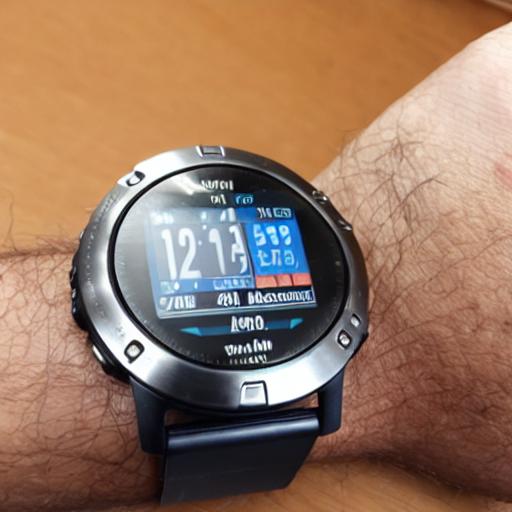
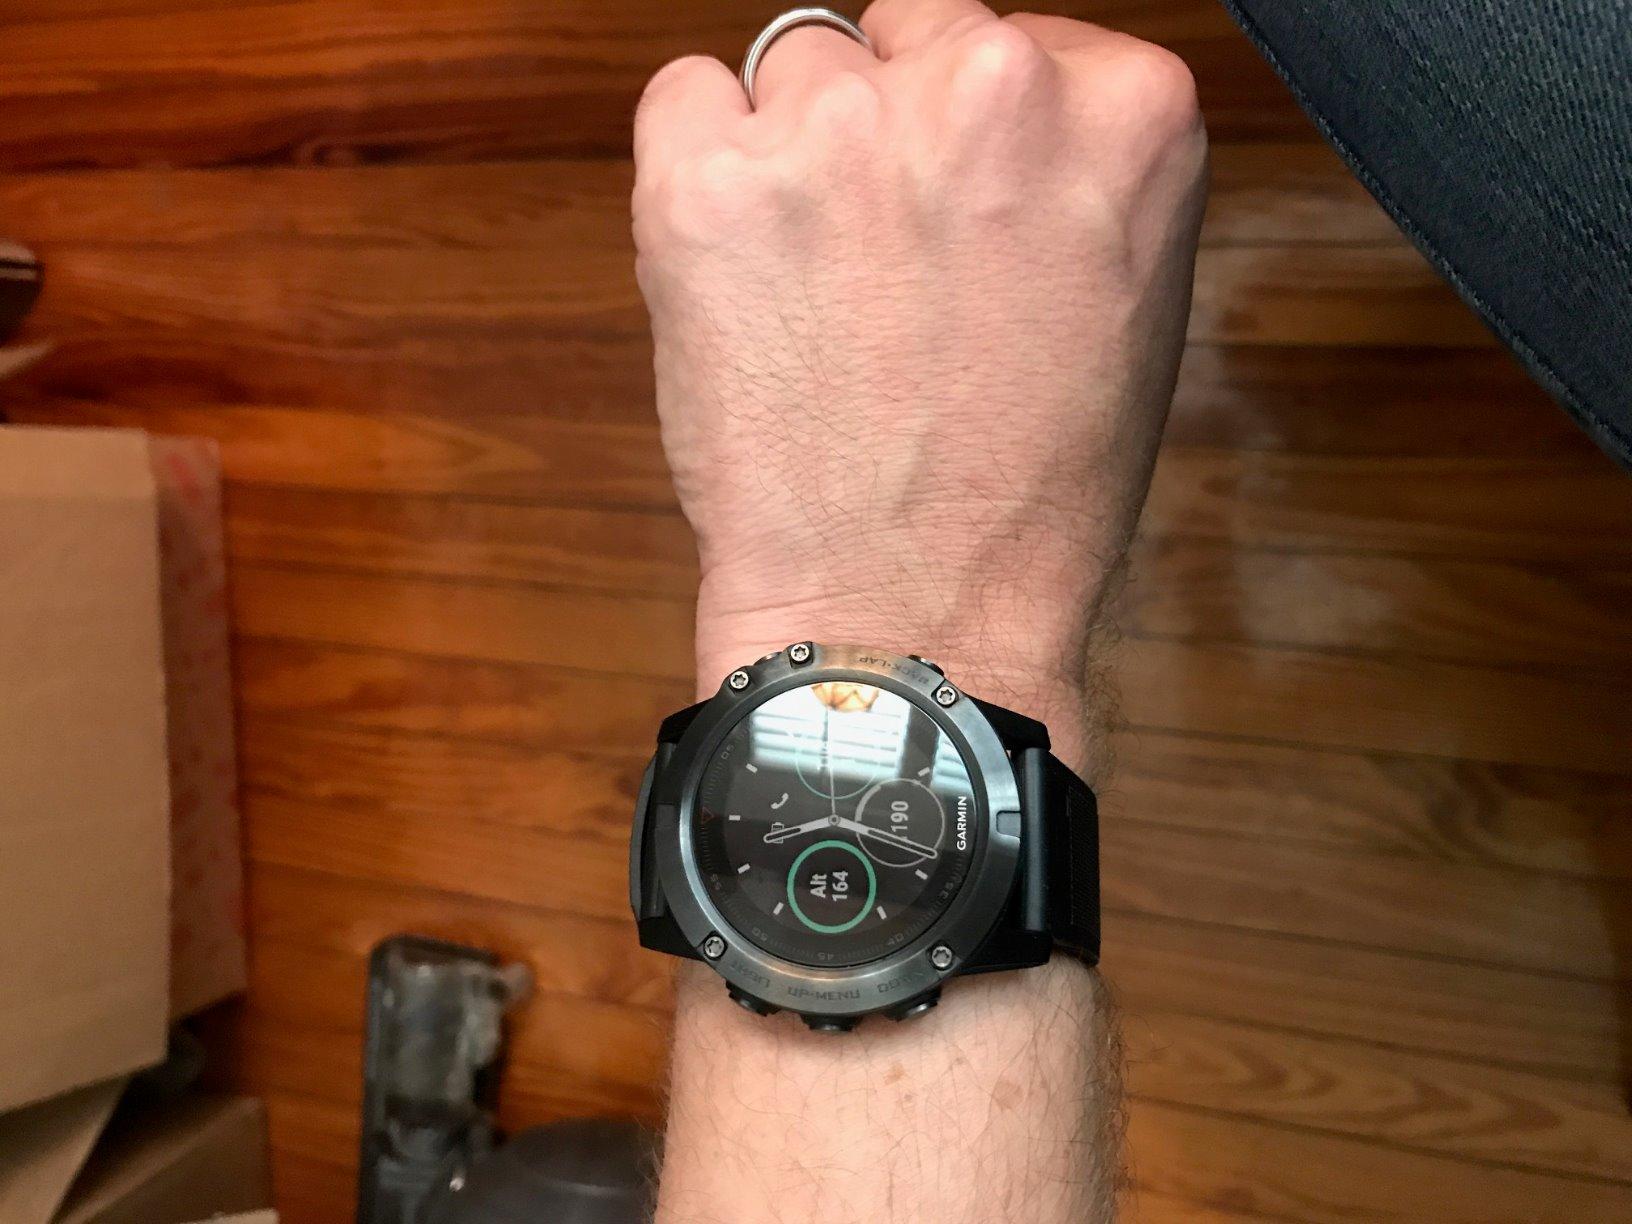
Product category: smartwatch
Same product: no